Thomas Loerting

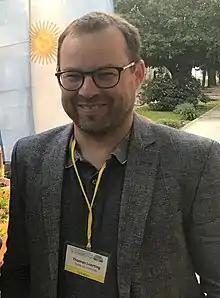
Thomas Loerting

Thomas Loerting (born October 29, 1973) is an Austrian chemist and associate professor at the University of Innsbruck. His research focuses on amorphous systems, the physics and chemistry of ice and chemistry at low temperatures.